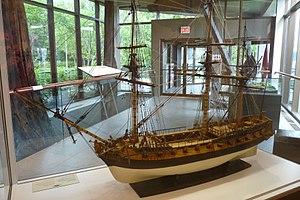
Maquette de la frégate Le Machault dans le hall du centre d'interprétation de la Bataille de la Ristigouche
La guerre de la Conquête est le nom donné au Québec au théâtre militaire nord-américain avant et pendant la guerre de Sept Ans. Aux États-Unis, on désigne fréquemment ce conflit sous l'appellation de French and Indian War. Elle voit s'affronter les Français, leurs milices de la Nouvelle-France et leurs alliés amérindiens d'un côté, et les Britanniques, leurs milices américaines et leurs alliés iroquois de l'autre, pour la domination coloniale de l'Amérique du Nord. Les hostilités commencent en 1754, deux ans avant le déclenchement de la guerre de Sept Ans en Europe, lors d'accrochages dans la vallée de l'Ohio.
Cet article recense les lieux patrimoniaux de la Gaspésie–Îles-de-la-Madeleine inscrit au répertoire canadien des lieux patrimoniaux, qu'ils soient de niveau provincial, fédéral ou municipal.
Le lieu historique national de la Bataille-de-la-Ristigouche est un musée et un centre d'interprétation historique appartenant à l'organisme fédéral Parcs Canada qui rappelle les événements entourant la bataille de la Ristigouche, une bataille navale qui a eu lieu en 1760 en Nouvelle-France dans le cadre de la guerre de Sept Ans.